List of military equipment manufactured in Iran

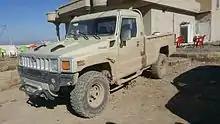
Aras 2 Multipurpose tactical vehicle

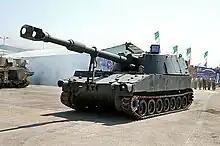
Hoveyzeh 155mm Howitzer

23mm Anti-Aircraft Gun – Iranian version of ZU-23 which comes in one or two barrel configurations